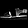
Label: Sandal